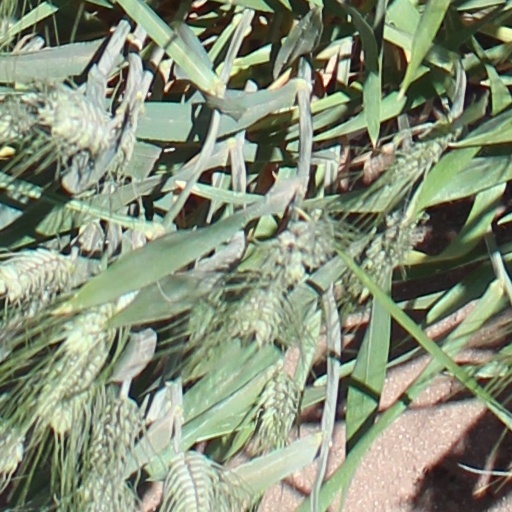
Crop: wheat